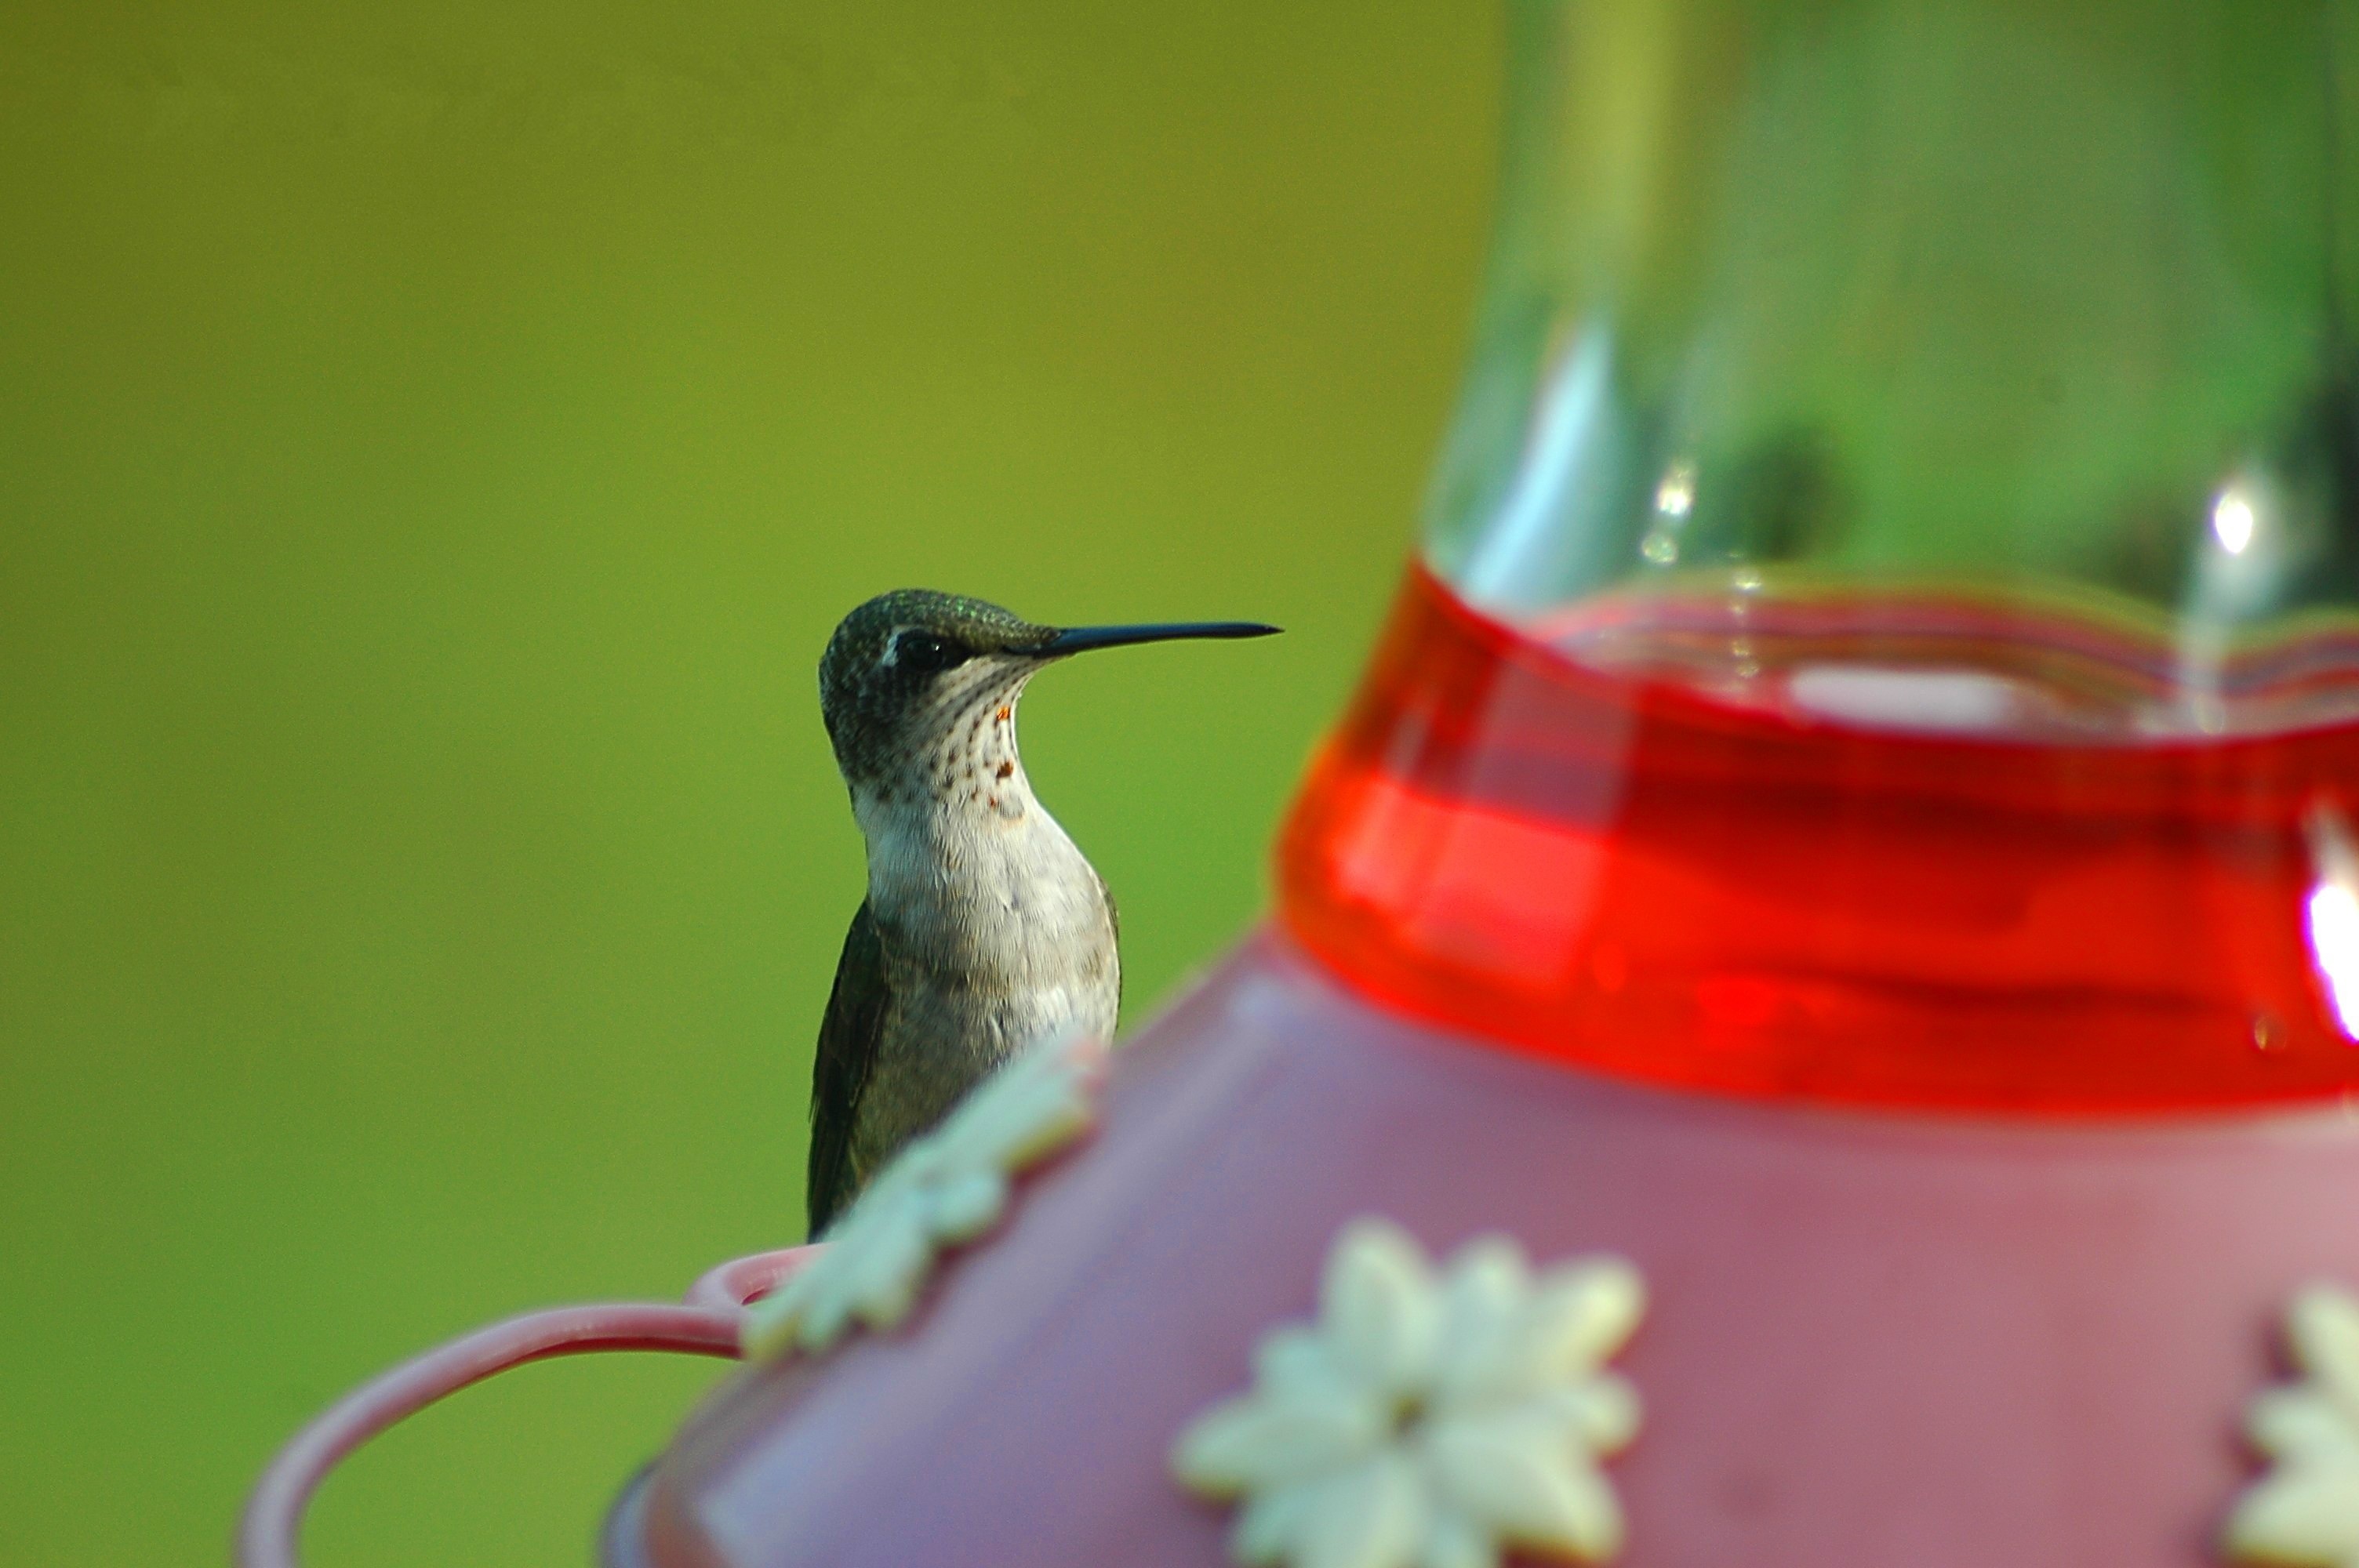
nature, bird, wing, flower, animal, flying, fly, wildlife, wild, green, beak, small, hummingbird, avian, fauna, feathers, tiny, vertebrate, feeder, nectar, macro photography, anna, pollinator, archilochus, ruby throated, calypte, apodiformes